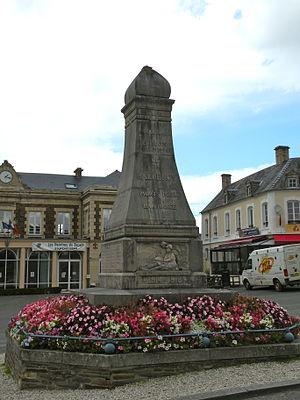
Balleroy monument aux morts